Nationals–Phillies rivalry

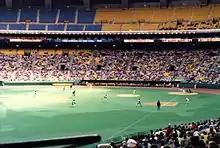
The Expos host the Phillies in Montreal during the 1986 season

The following season saw the two teams battle throughout the duration of the season, all the way down to the final week before the end of the regular season. The Expos hosted the Phillies for the final three games of the season at Olympic Stadium with both teams tied for first. The Phillies took a close ten-inning victory in the first game of the series, clinching the division.